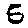
Label: 5